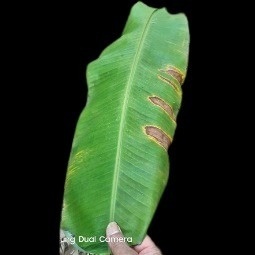
Label: Potassium